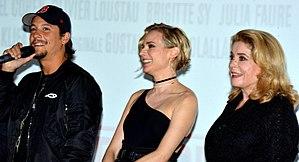
Avant-première du film ""Tout nous sépare"""
Nekfeu, de son vrai nom Ken Samaras, né le 3 avril 1990 à La Trinité, dans les Alpes-Maritimes, est un rappeur et acteur français. Il est aussi, dans une moindre mesure, réalisateur et directeur de photographie. Membre du groupe S-Crew et 1995, il appartient au collectif L'Entourage et a fait également partie de 5 Majeur.